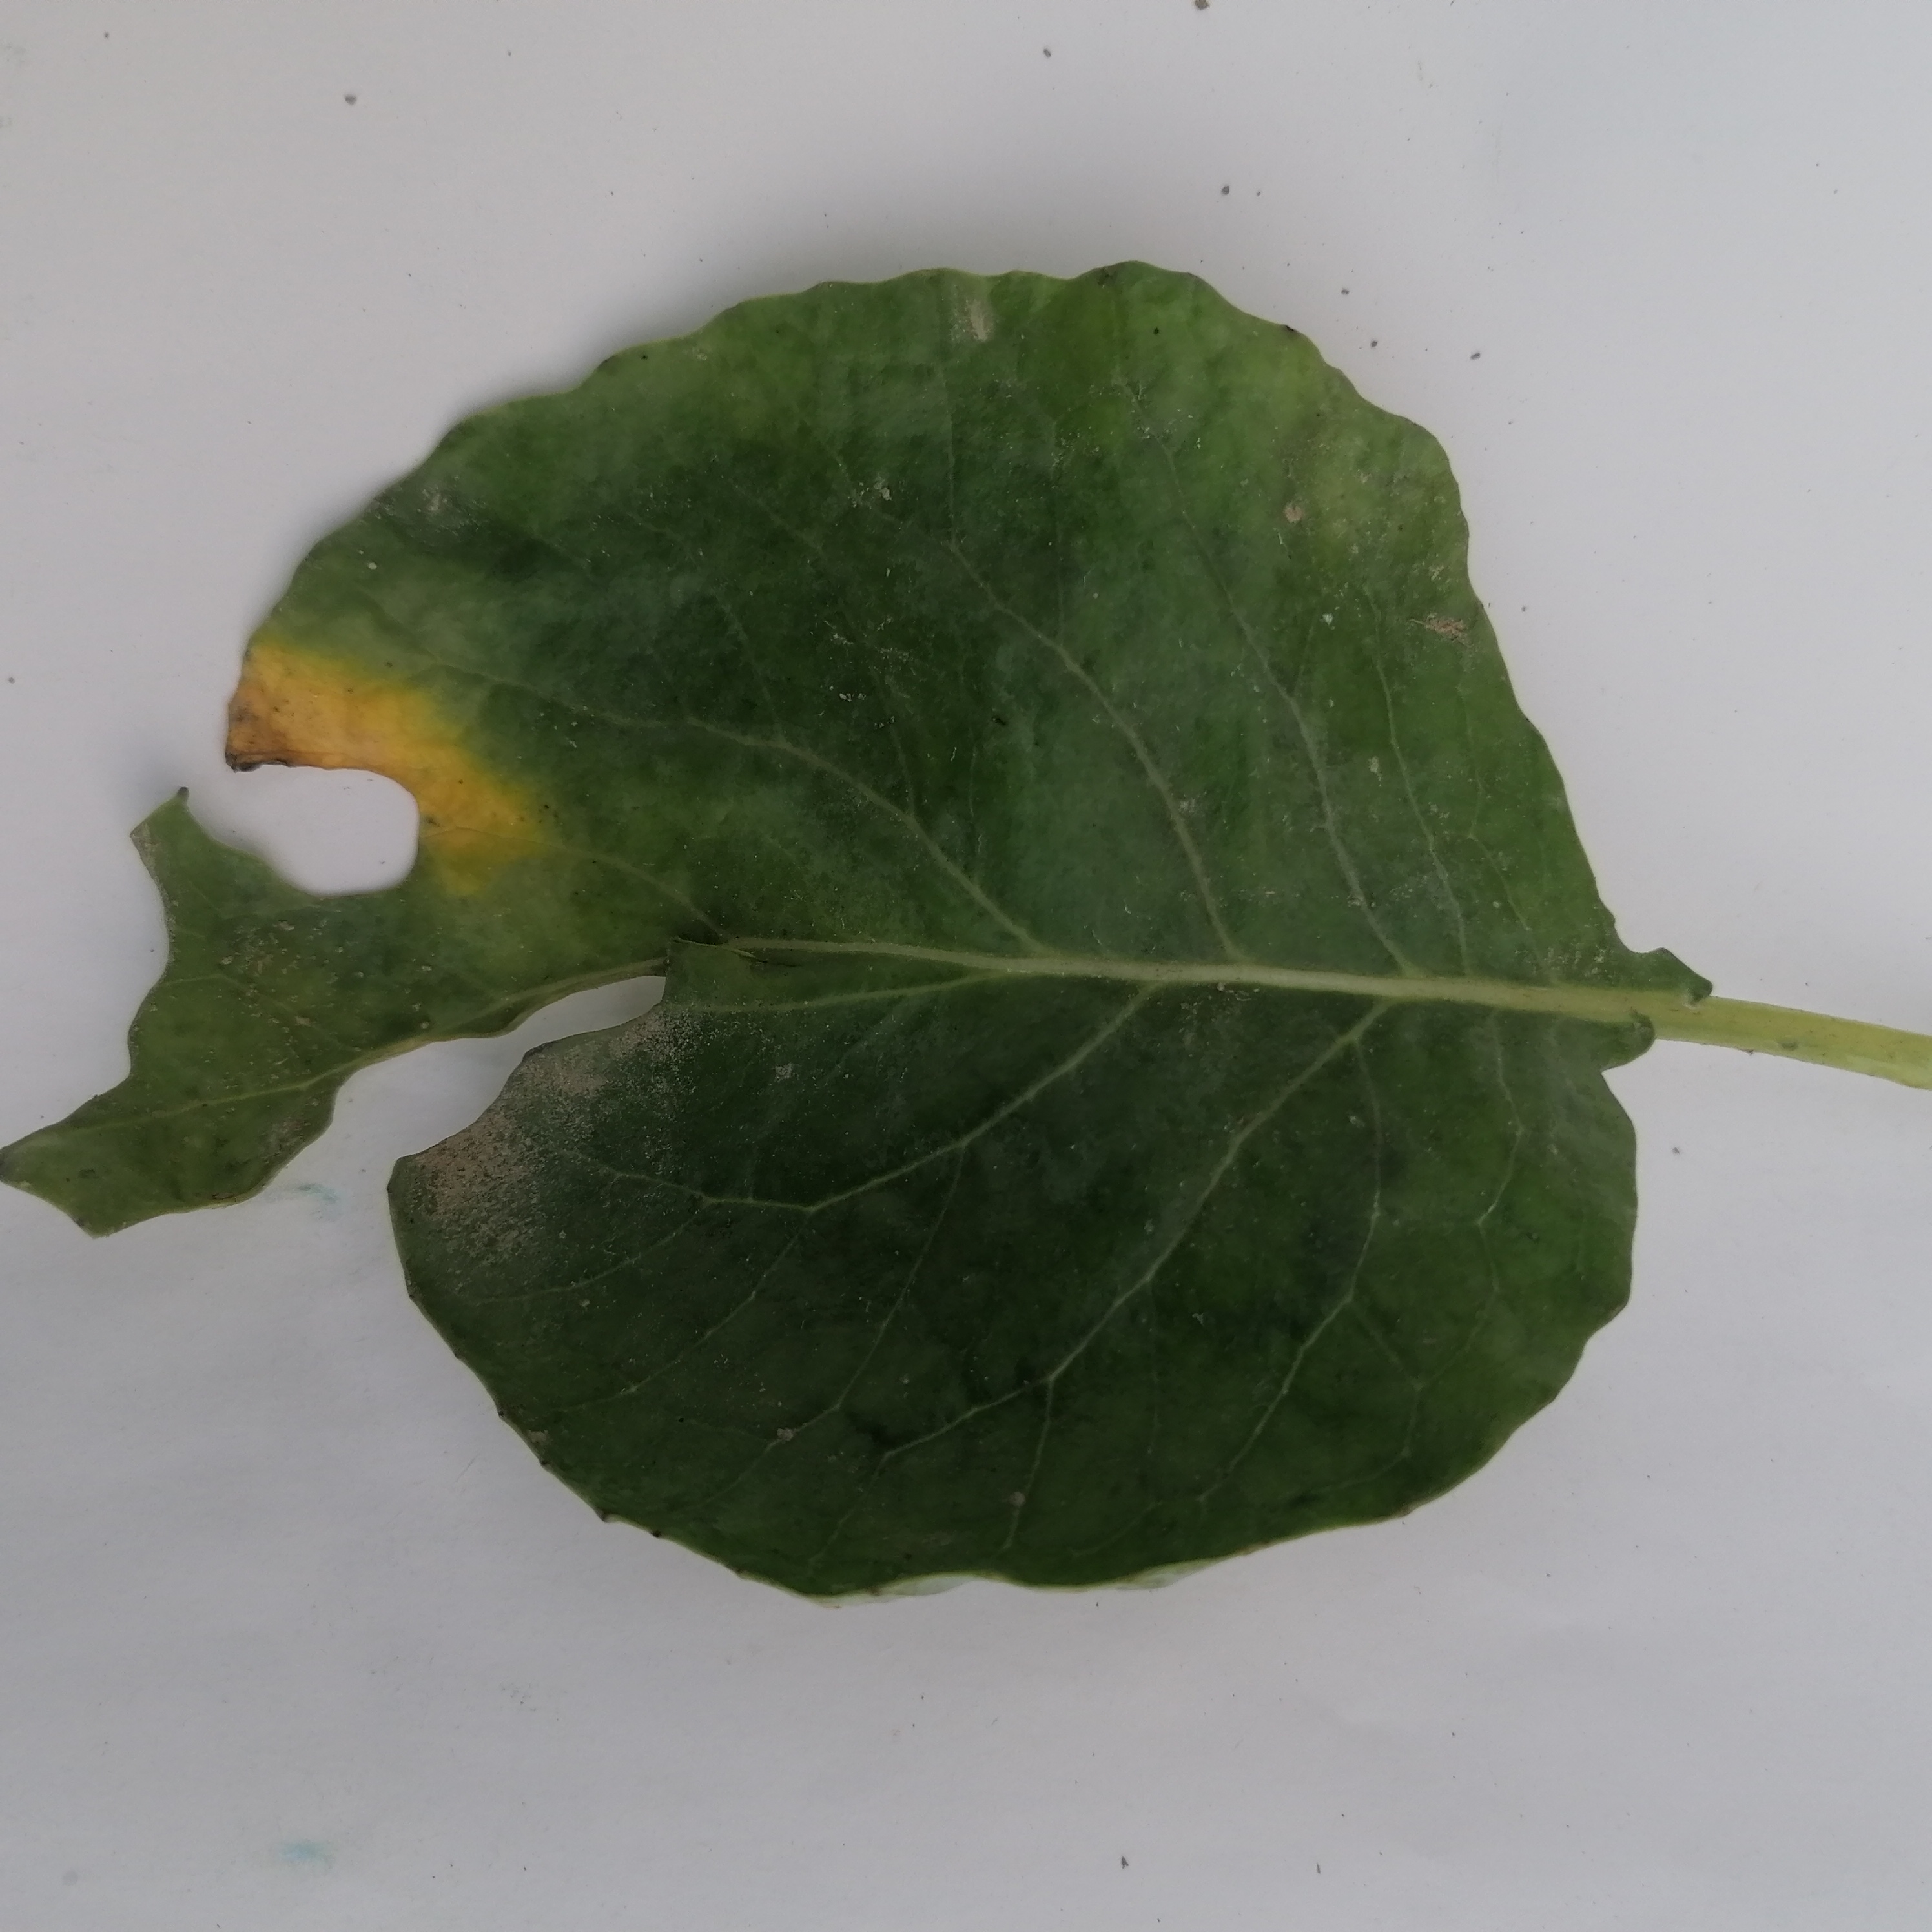
Label: Black Rot